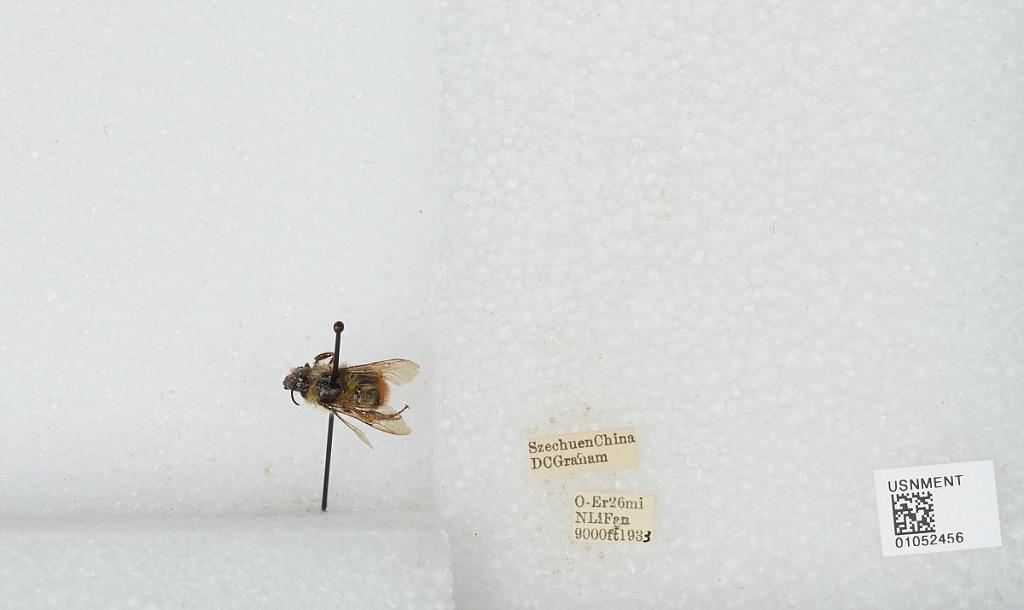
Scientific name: Bombus sp.
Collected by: D. Graham
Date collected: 1933--
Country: China
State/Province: Sichuan
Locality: O-Er 26 mi N Li Fan